Renfe Class 352

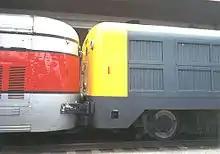
Cabless rear end of a Class 352 (right) in 'taxi' livery, coupled to a Talgo unit (left)

With the Talgo II coaches having proved successful, and a new class of coaches—the Talgo III being introduced in the early 1960s—a new type of express locomotive was required to pull them. On 28 May 1962, the Board of Directors of Renfe placed an order for the locomotives needed, and the 2000-T series was born.